CSS Manassas

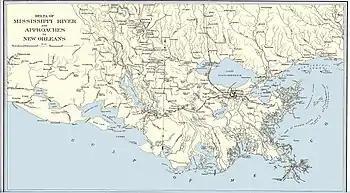
Map of Louisiana during the Civil War. CSS "Manassas" was based in New Orleans and helped defend the lower Mississippi.

CSS "Manassas", formerly the steam icebreaker "Enoch Train", was built in 1855 by James O. Curtis as a twin-screw towboat at Medford, Massachusetts. A New Orleans commission merchant, Captain John A. Stevenson, acquired her for use as a privateer after she was captured by another privateer (later gunboat) . Her fitting out as "Manassas" was completed at Algiers, Louisiana; her conversion to a ram of a radically modern design made her the first ironclad ship built for the Confederacy.